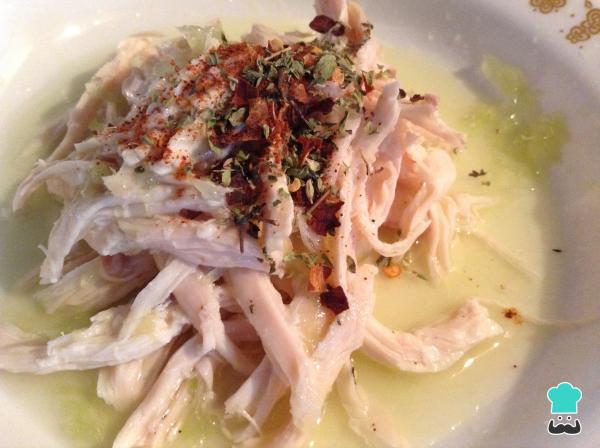
Reserva la pechuga de pollo en un tazón y deja enfriar. Con las manos desmecha el pollo y colócalo en un plato hondo. Adiciona el zumo de los limones, la pimienta roja, la páprika, ajo en polvo, jengibre y orégano. Mezcla bien los ingredientes y prueba el ceviche de pollo. Si lo deseas, añade algún ingrediente más que sea de tu preferencia, recuerda que el picante proporcionado por la pimienta roja se lo adicionas a tu gusto.Truco: En lo personal, me encanta el ceviche ácido, por lo que si te parece mucho zumo de limón puedes añadir menos y a tu gusto.